Second Thoughts Are Best

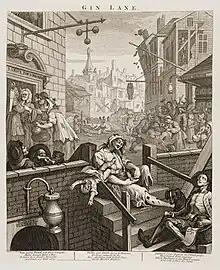
"Gin Lane" (1751) by William Hogarth

Among the principal causes for the dangers of the streets of London, Moreton lists the abuse of alcohol specifically geneva or gin. In the Gin Era of 1720–50 very cheap liquors were sold indiscriminately, often resulting in a debauch of spirit-drinking, whose effects were seen on the streets, in the workhouses, in the growing misery of the poor and in an increase of criminality and violent acts. Moreton argues that this wicked trade will be the doom of the English nation, and it represents a real threat to the entire community: suppose a man able to maintain himself and family by his trade, and at the same time to be a Geneva drinker. This fellow first makes himself incapable of working by being continually drunk; which runs him behindhand, so that he either pawns, or neglects his work, for which reason nobody will employ him. At last, fear of arrests, his own hunger, the cries of a family for bread, his natural desire to support an irregular life, and a propense hatred to labour, turn but too many an honest tradesman into an arrant desperate rogue. And these are commonly the means that furnish us with thieves and villains in general.